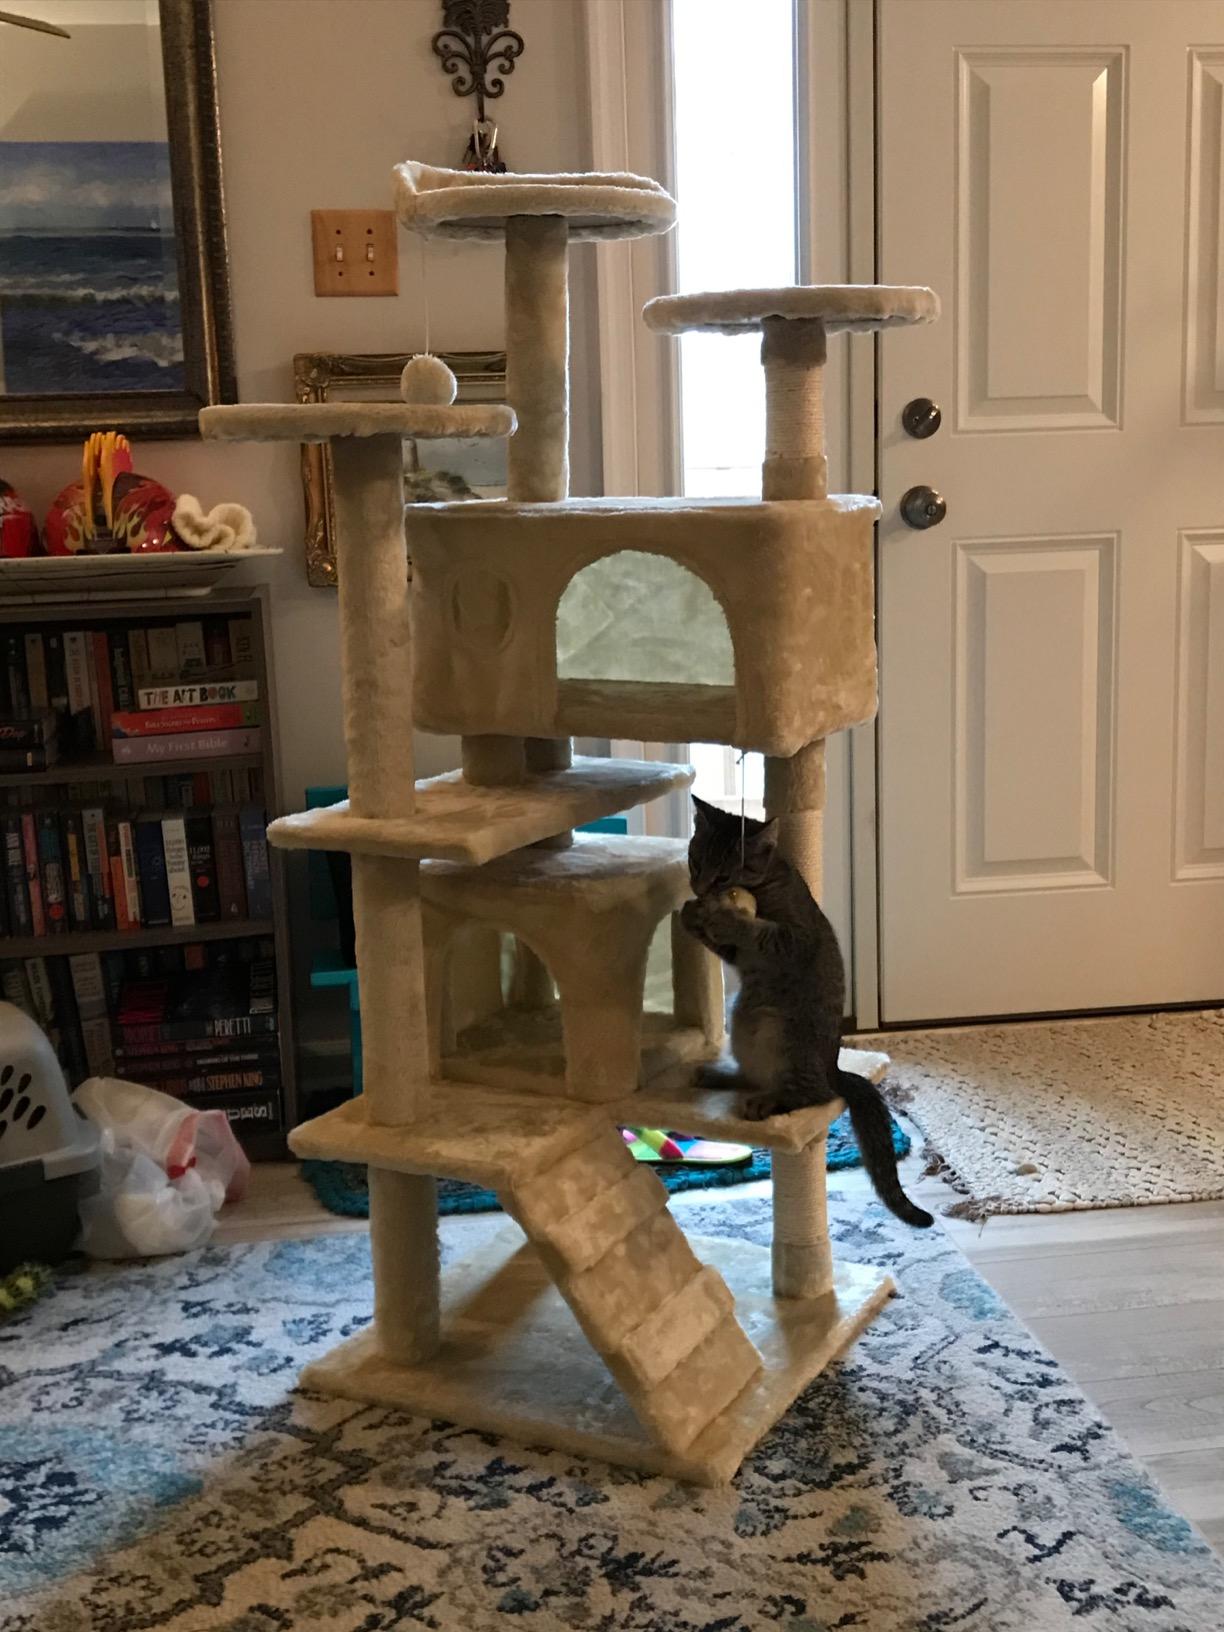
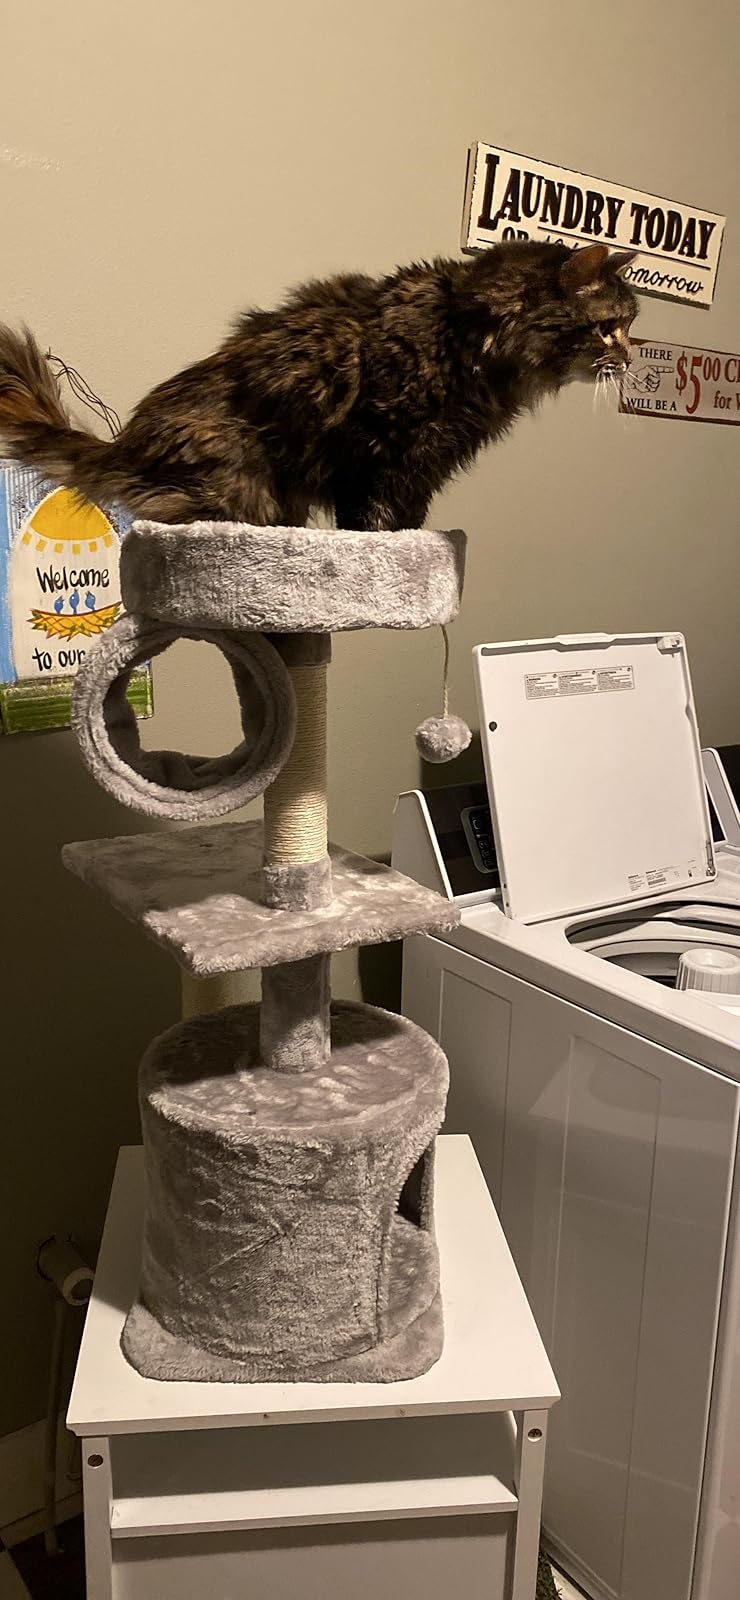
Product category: items_cat tree
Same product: no